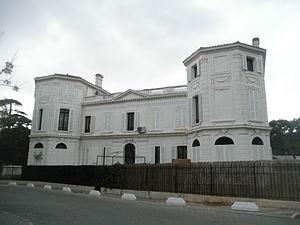
La Rouvière 2014
Cet article recense les constructions conservées et appelées château, bastide, ou ayant les qualités de ces deux termes, sur la commune de Marseille.
La famille Bonnasse est une famille de banquiers qui fondent et exploitent successivement quatre établissements bancaires privés, essentiellement marseillais, entre 1825 et 1983.